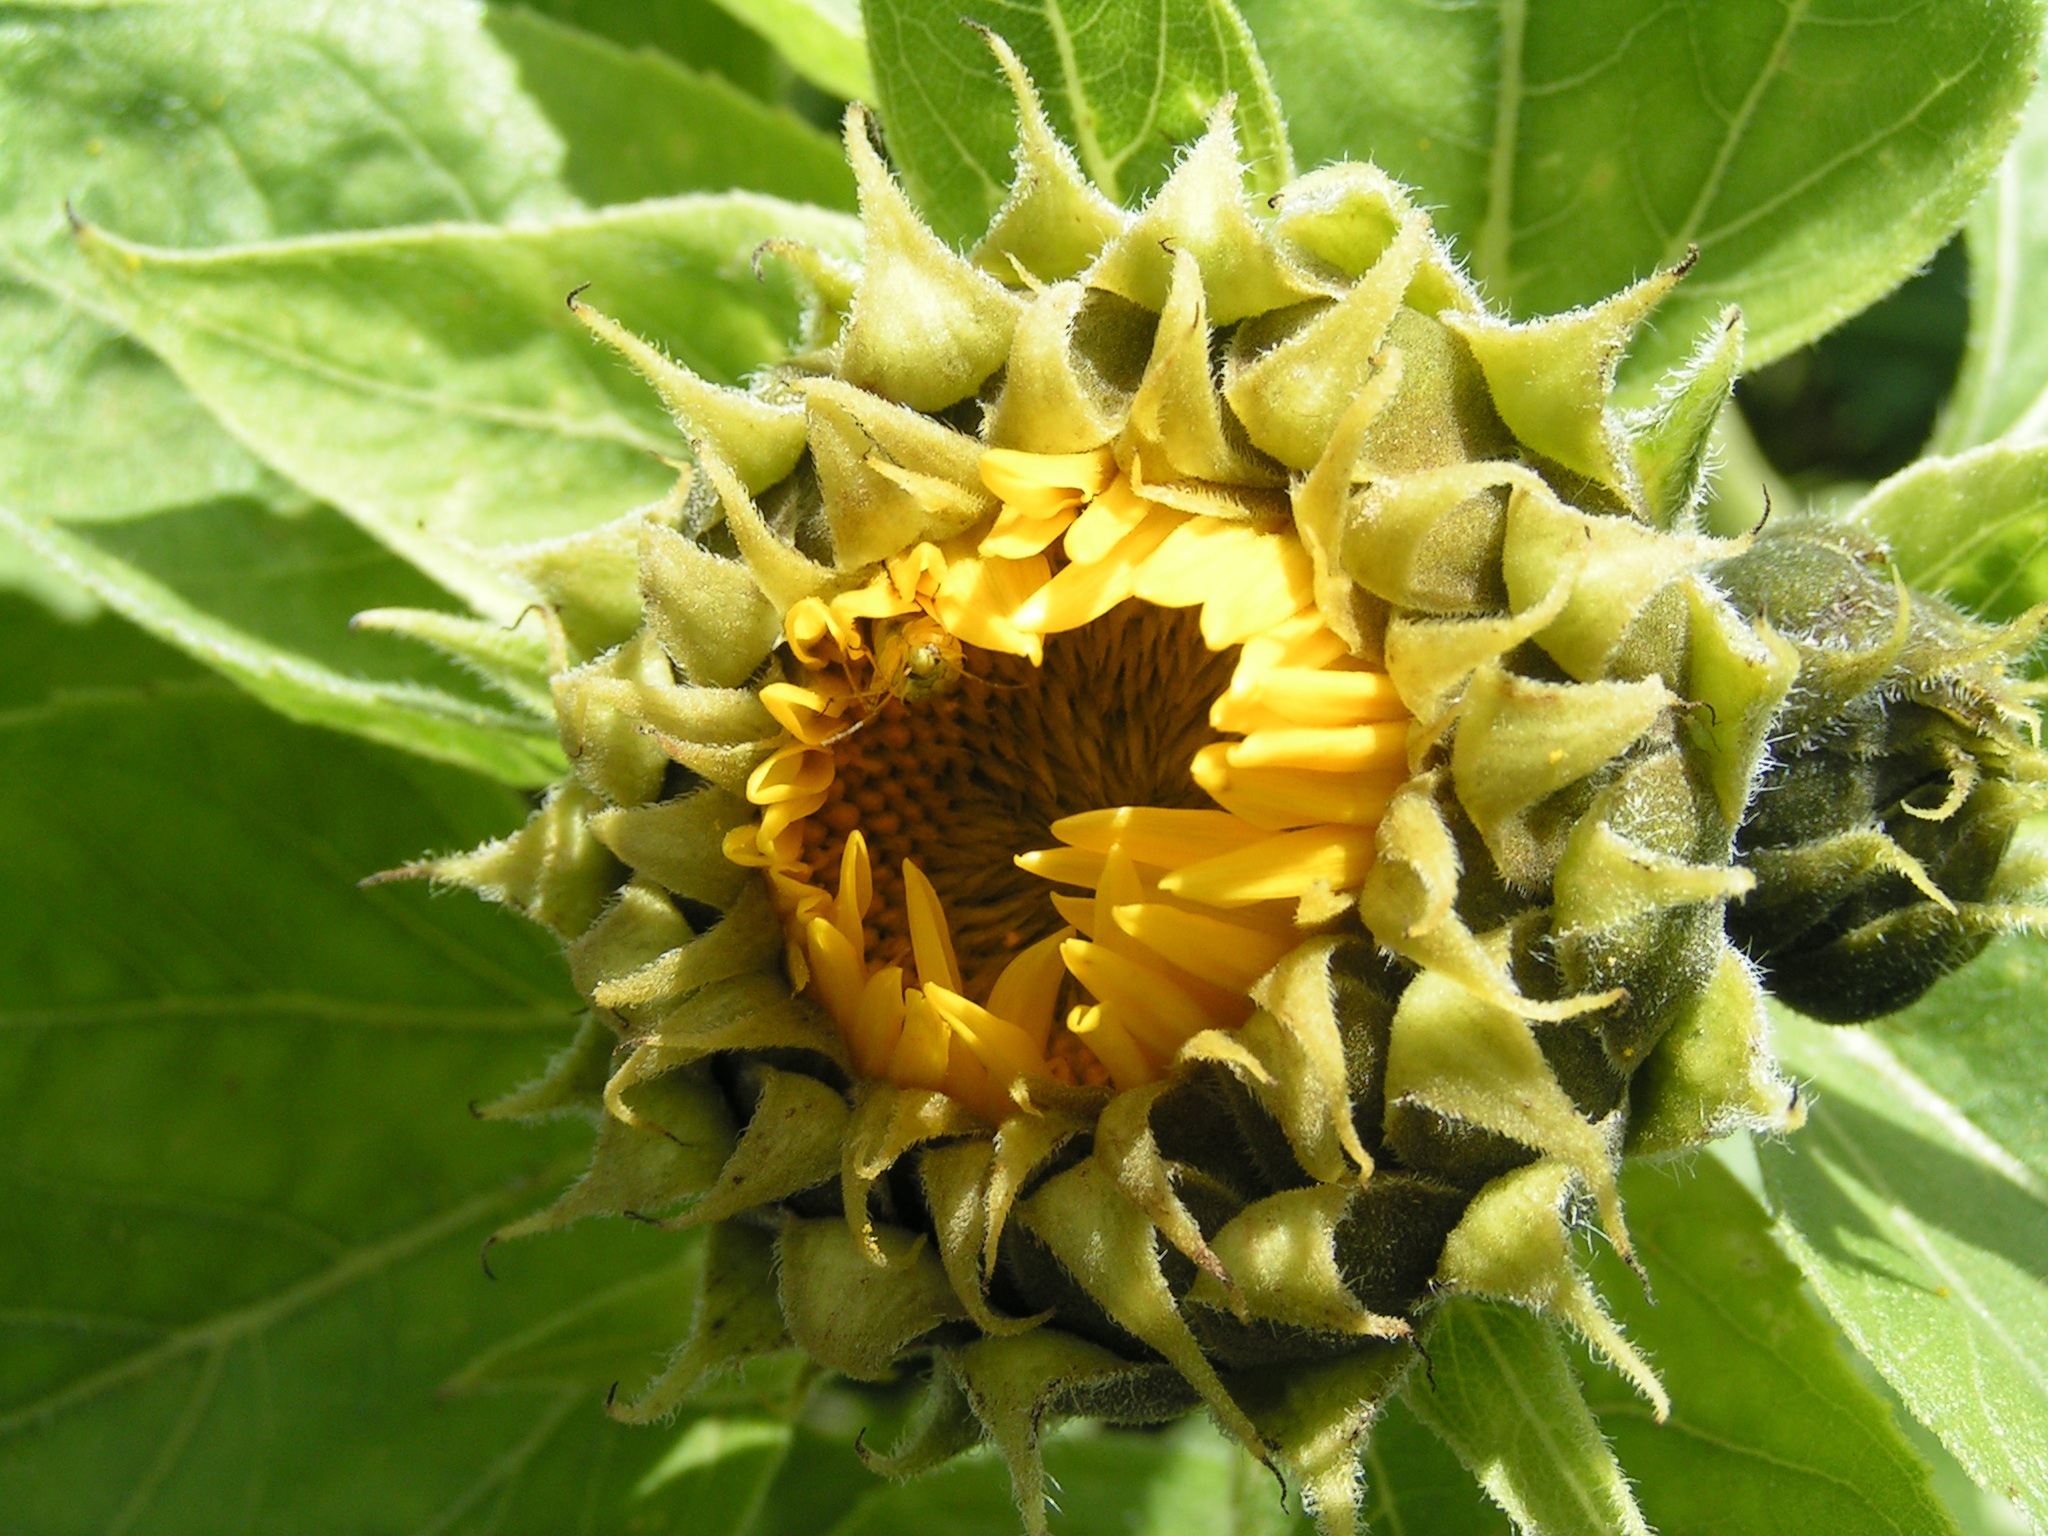
nature, blossom, plant, flower, bloom, food, produce, botany, yellow, flora, sunflower, thistle, sun flower, macro photography, flowering plant, daisy family, land plant